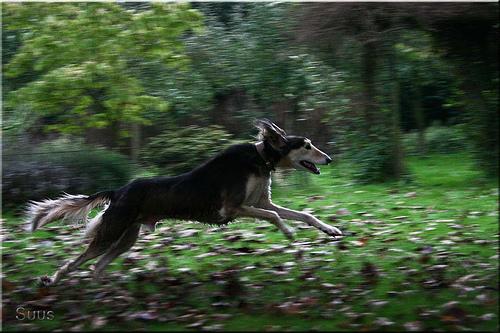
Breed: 206-n000051-Saluki